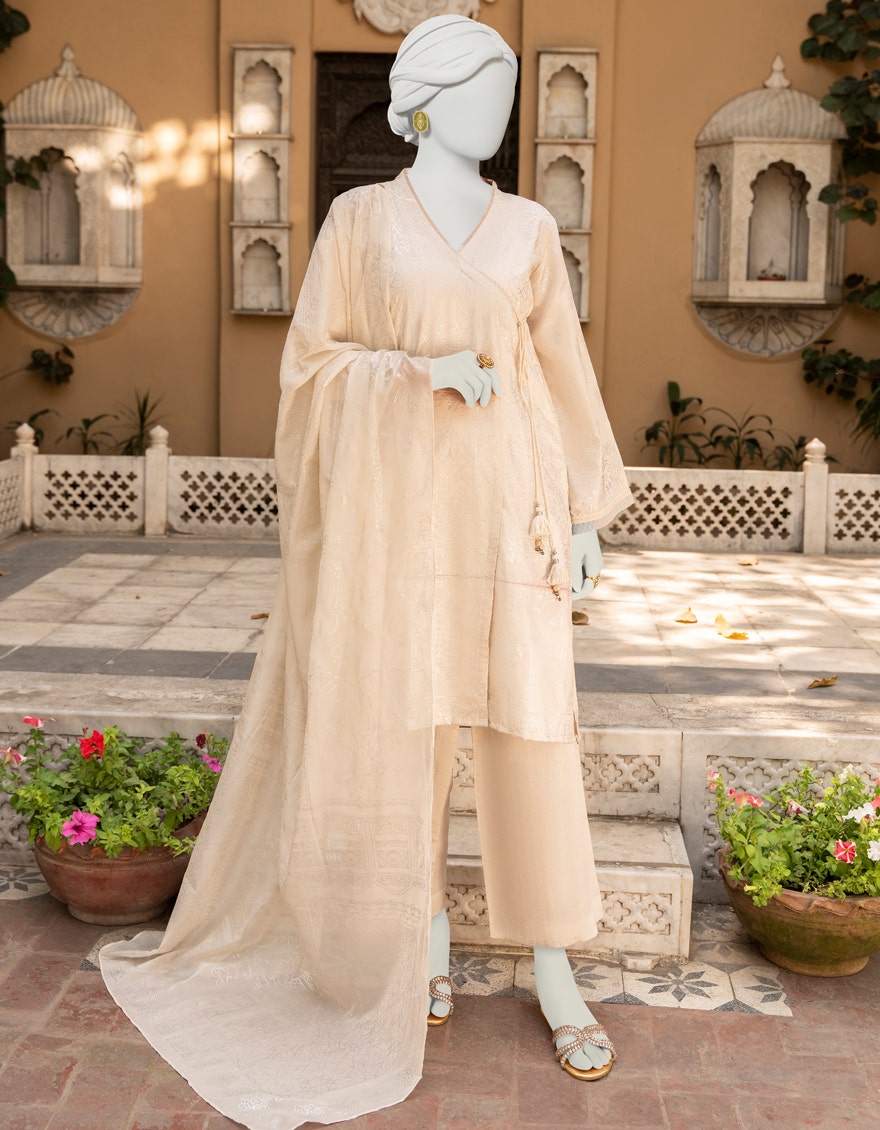
beige khadi suit